Gabriela Rothmayerová

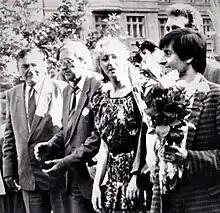
Rothmayerová campaigning with Vladimír Mináč and Peter Weiss, early 1990s

In 1994 Rothmayerová quit politics and returned to journalism. In 1994 she became the editor of the Pravda daily and in 1997 she joined the Slovenský rozhlas. In 2012 she became an advisor to the prime minister of Slovakia Robert Fico.